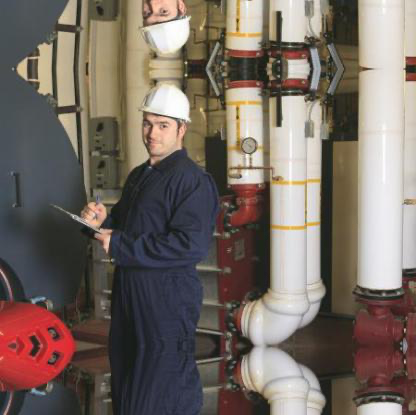
Objects in the image:
label: helmet
label: helmet